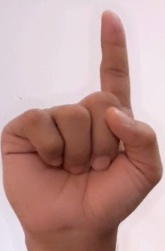
ASL sign: 1